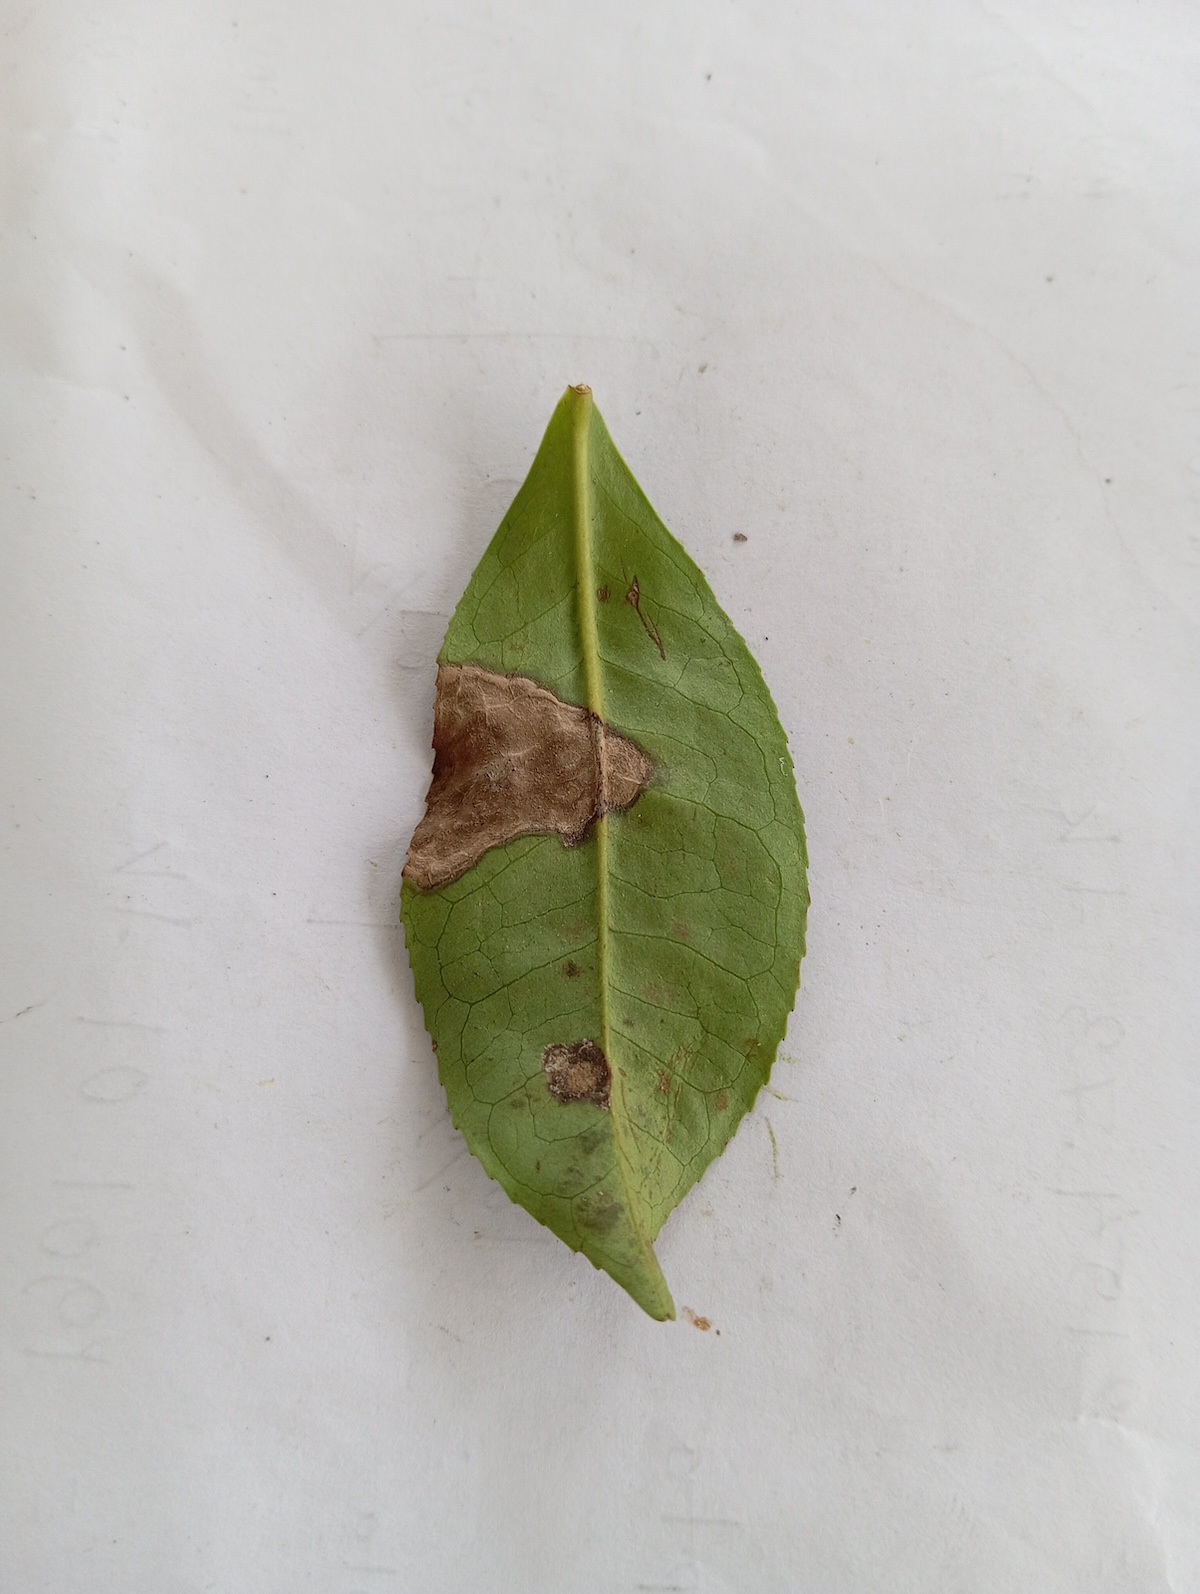
Label: Gray Blight